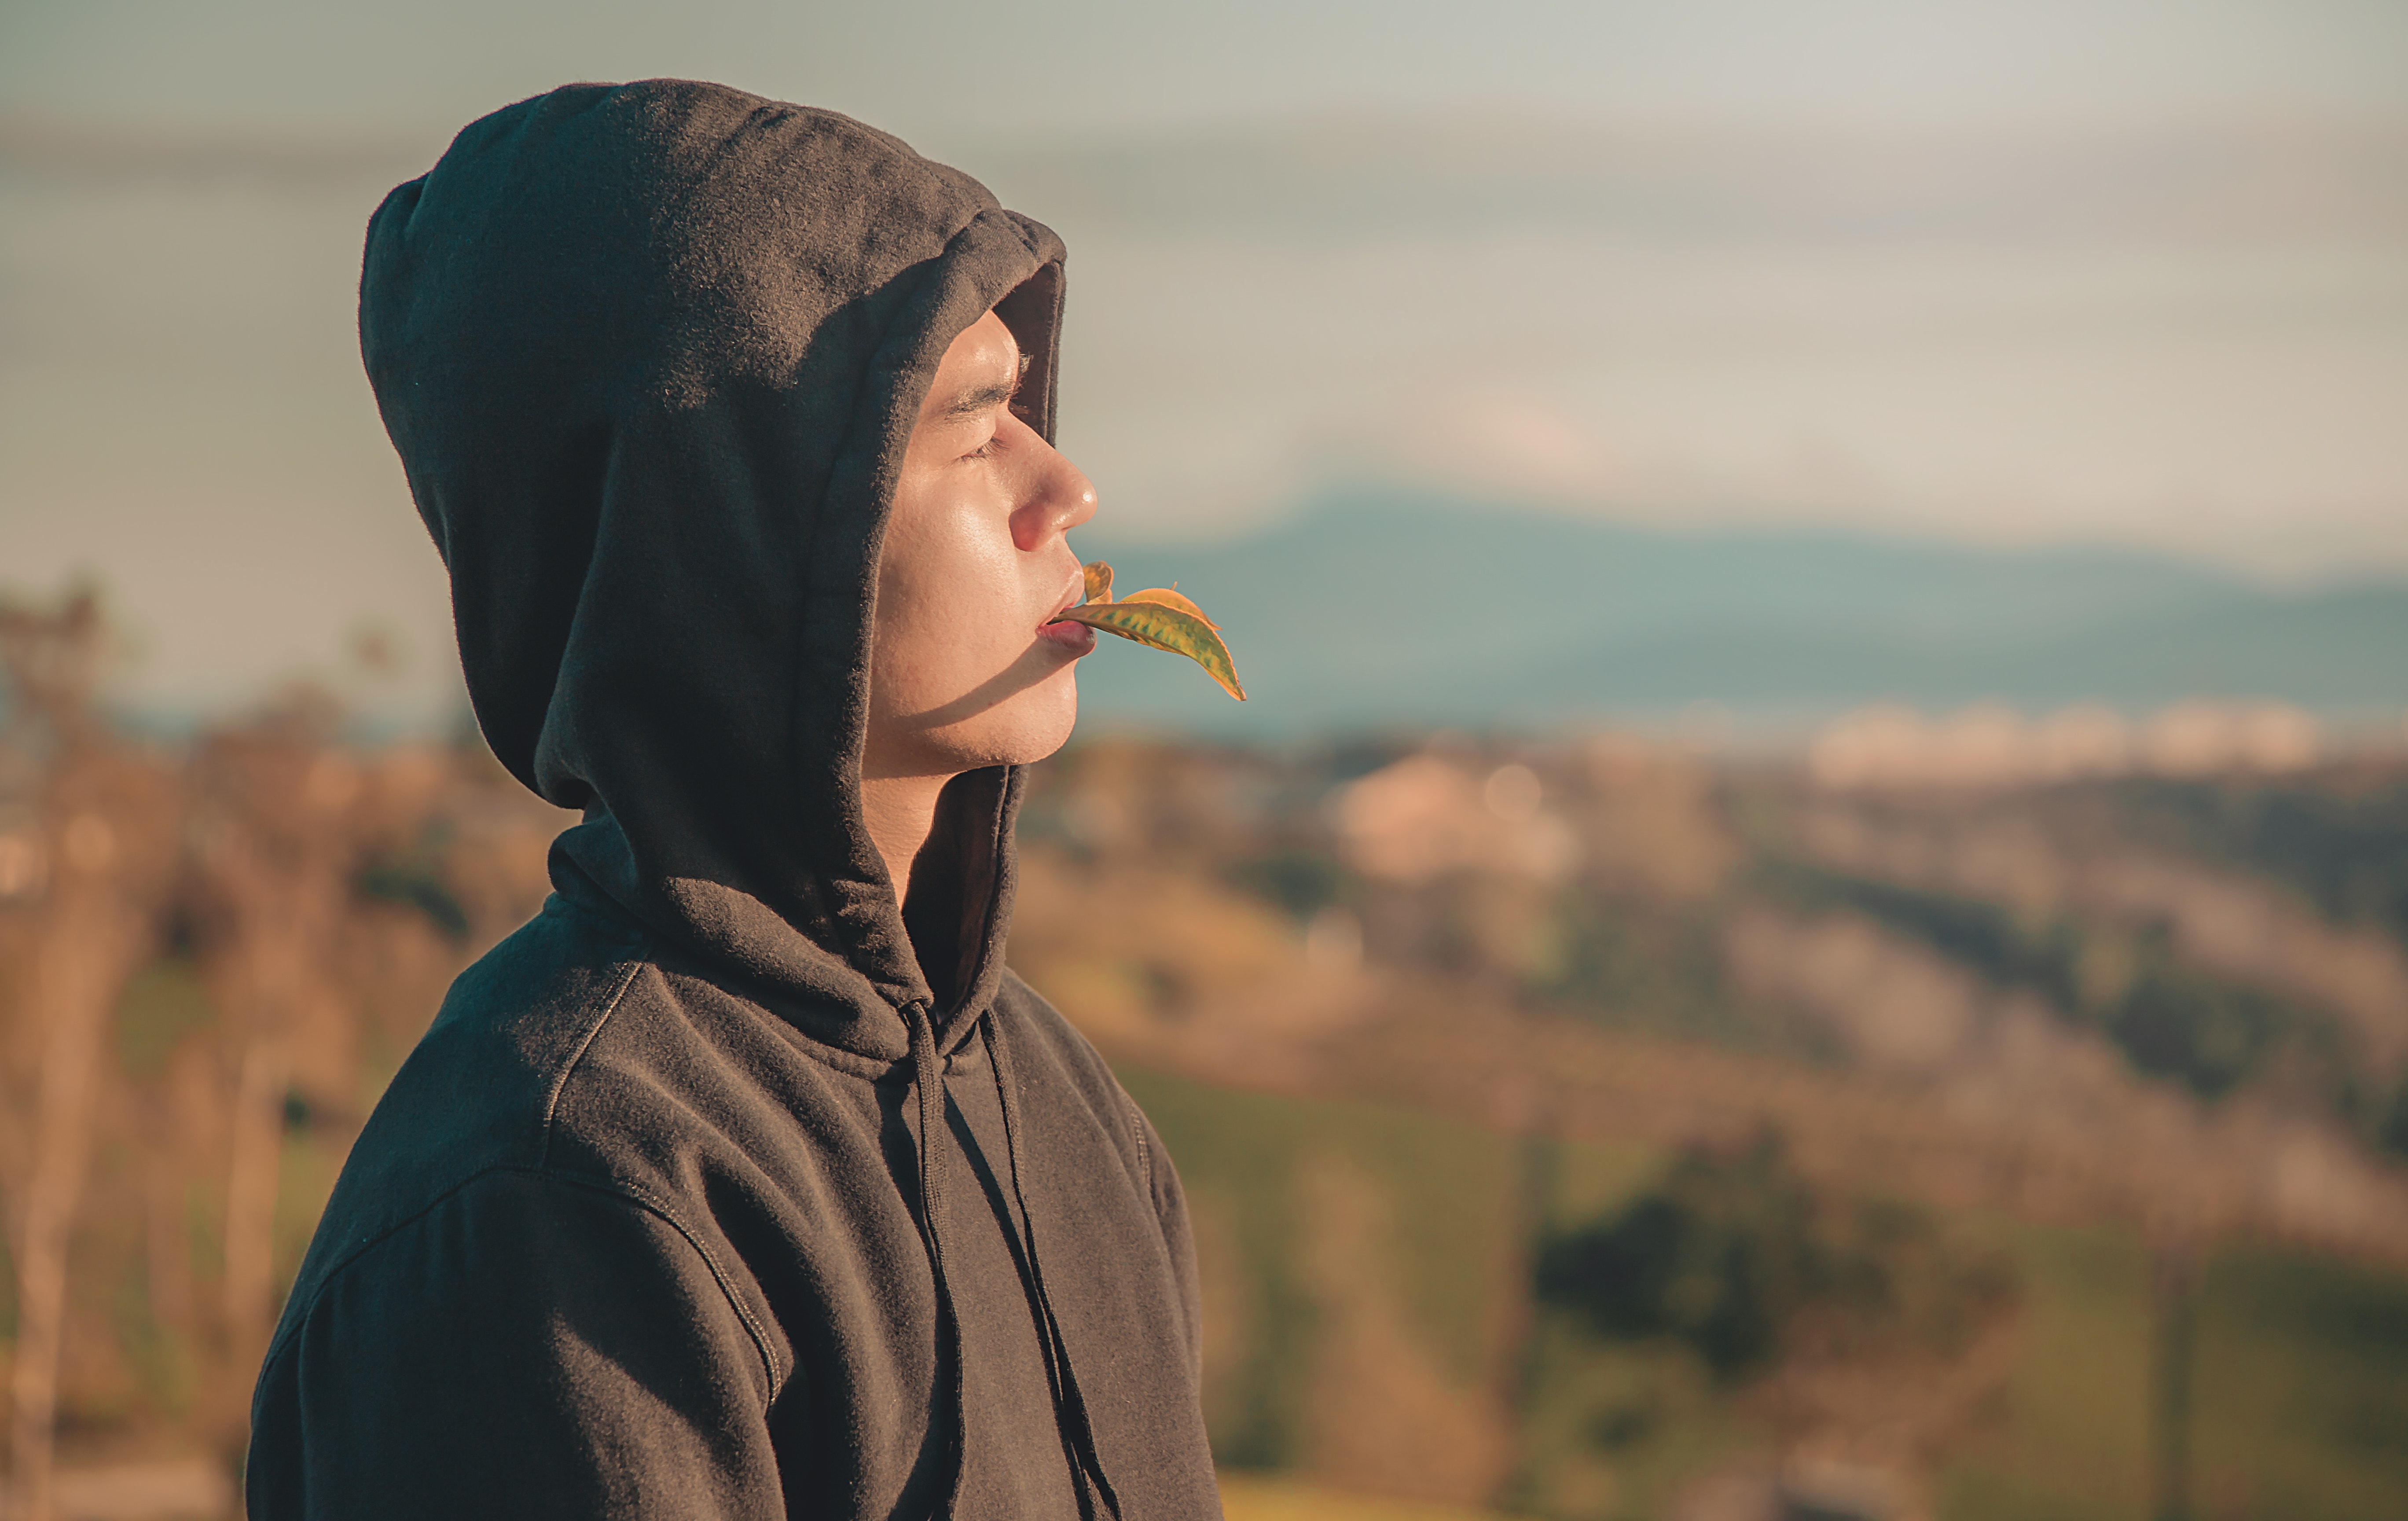
sky, human, photography, smile, beanie, headgear, outerwear, neck, landscape, happy, cap, portrait photography, jacket, cloud, mountain, smoking, travel, ear, tourism